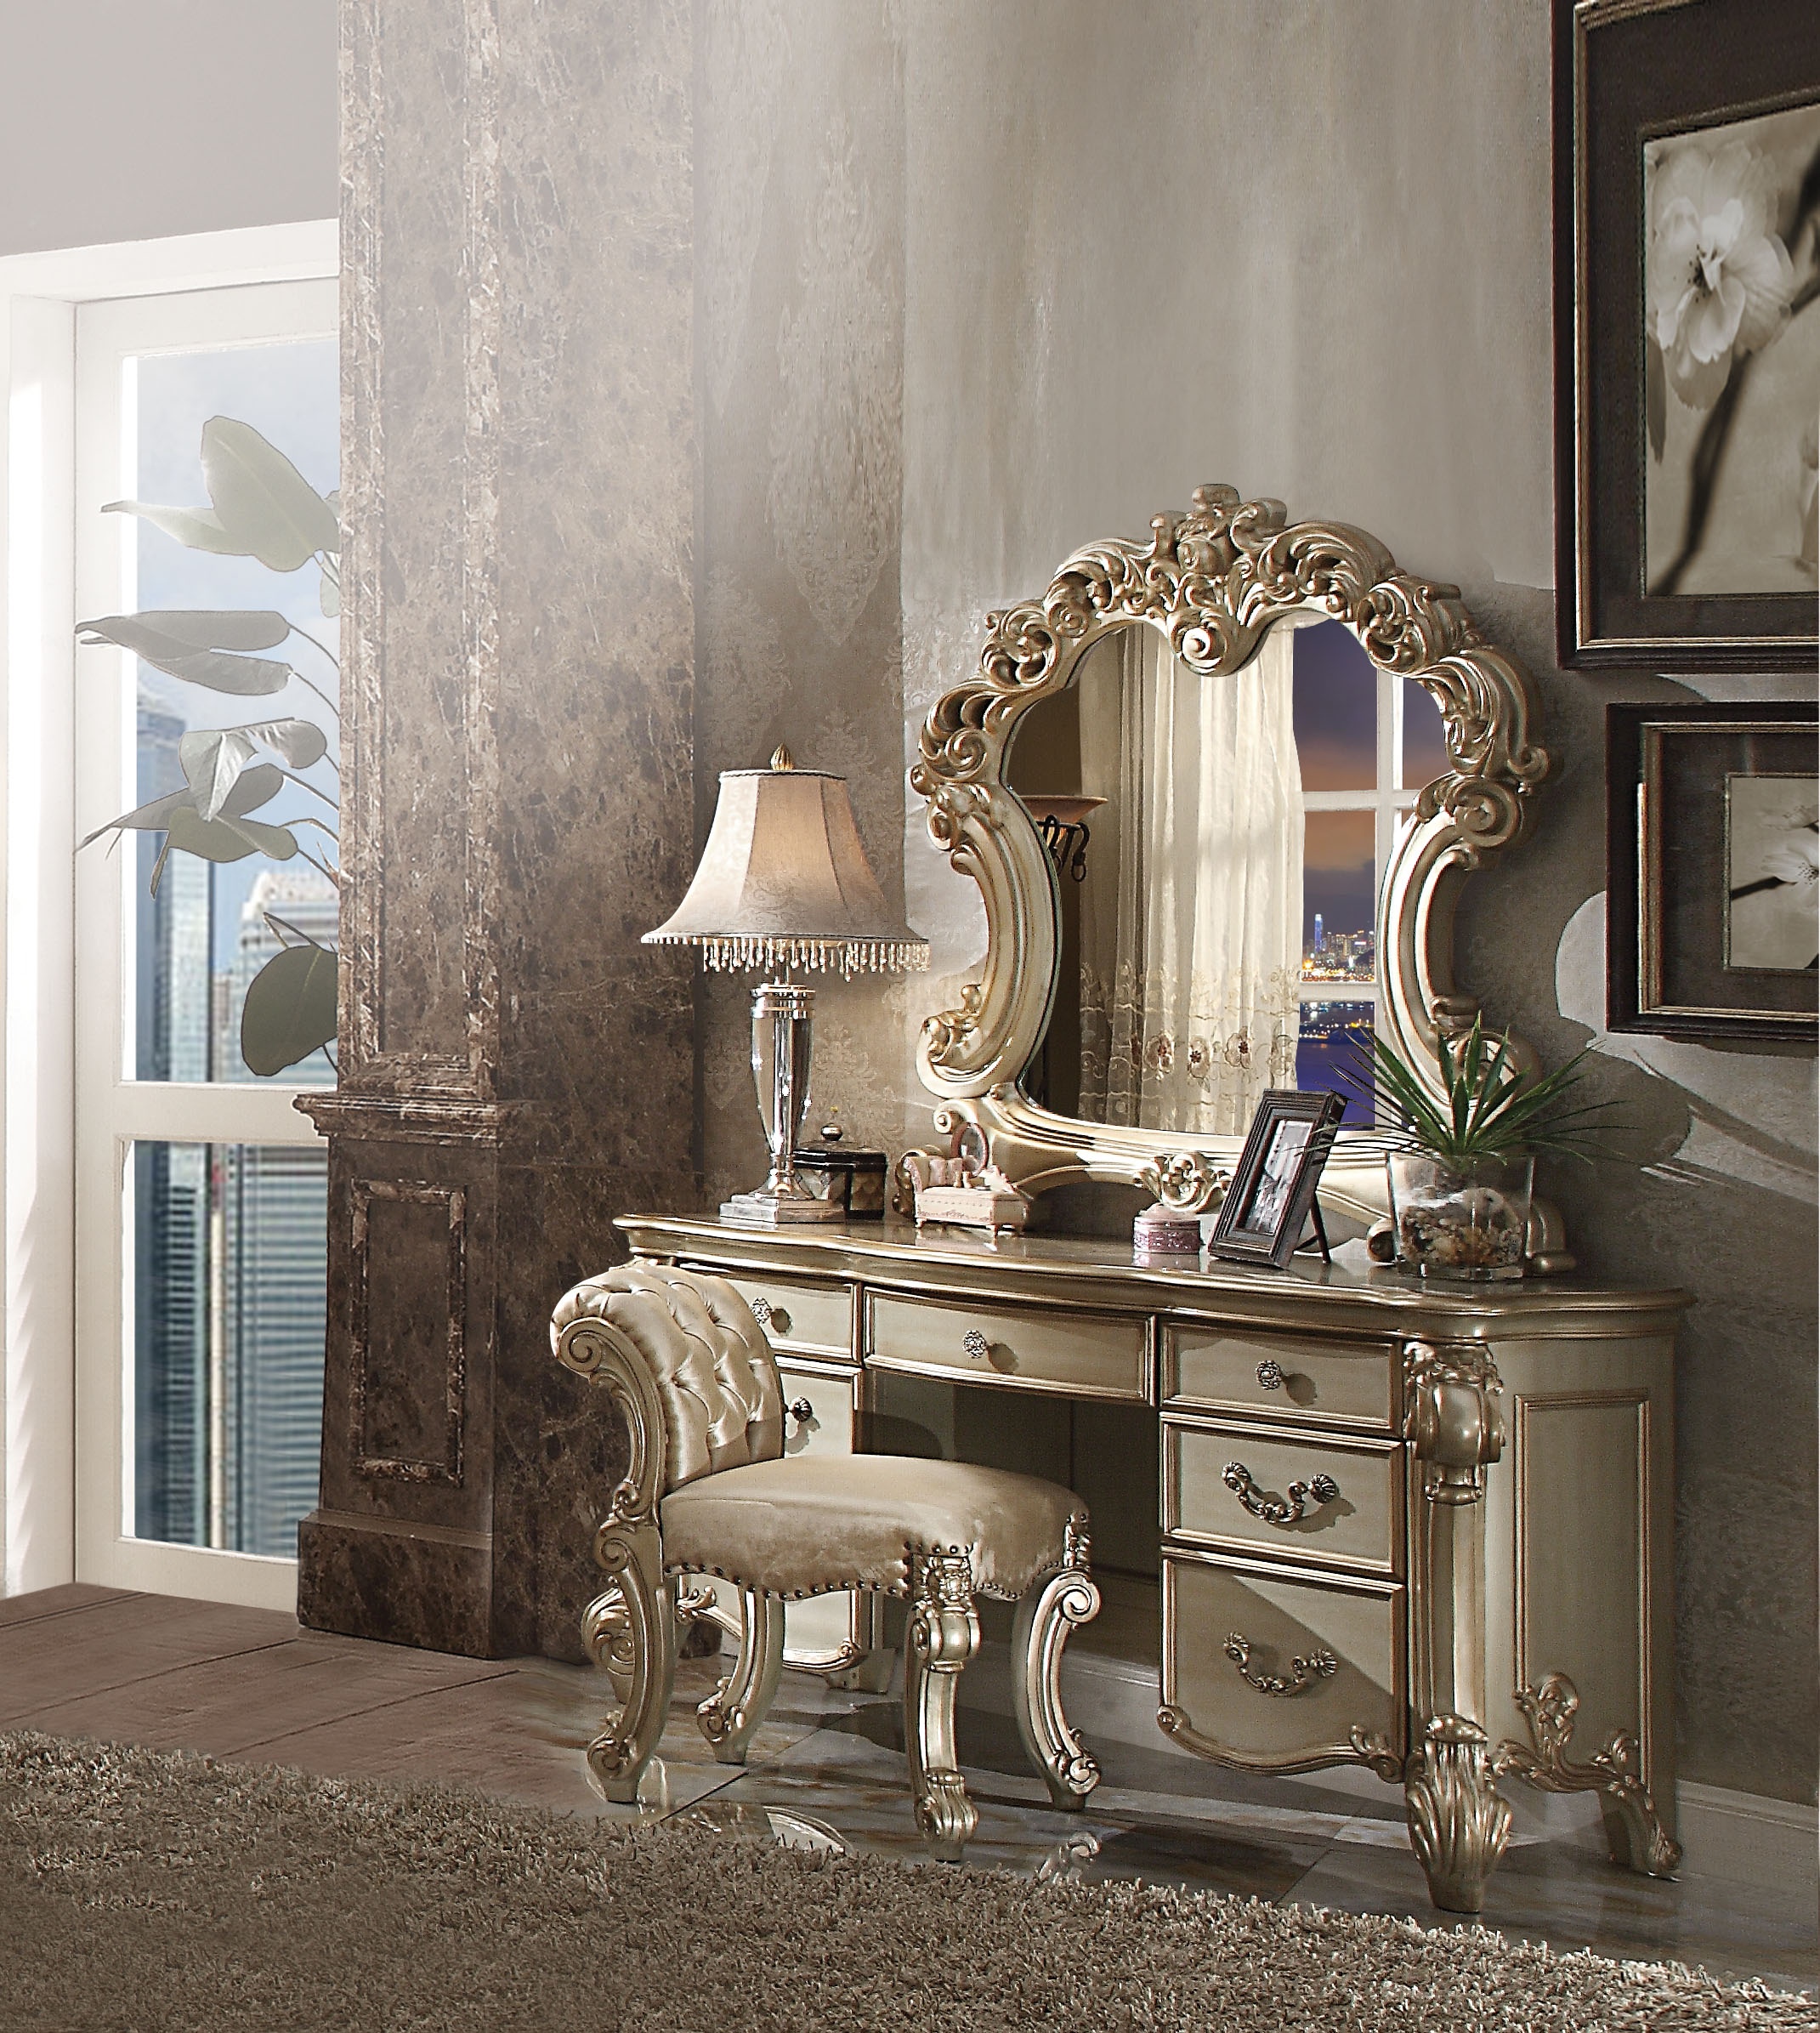
ACME Vendome Vanity Desk, Gold Patina & Bone
Create an elegant, traditional design in your bedroom with the Gold Patina and Bone Vendome vanity desk. This hand-crafted piece inspired from the luxurious designs of the past, this seven-drawer, desk features elaborate wood carving details, traditional hardware and a sophisticated style. Features 7 Drw Drawer: GLIDE Side Metal (3/4 Ext.), DOVETAIL French, Felt-Lined Top Drawers, Hardware: Single Handle @ Drw, Single Knob @ Door, Metal Oversized Scrolled Leg, Scrolled Base w/Raised Molding Trim (Poly Resin), Antique Contrast Finish Material Wood, Poly Resin Finish Gold Patina & Bone Dimensions 22.0472 W x 30.7086 H x 62.992 L
Brand: ACME
Category: Furniture > Cabinets & Storage > Vanities > Bedroom Vanities > Desk Vanities